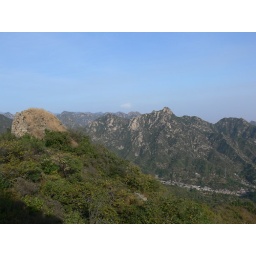
An unrestored tower crumbles under the weight of centuries while a jagged, distant mountain looms in the background.